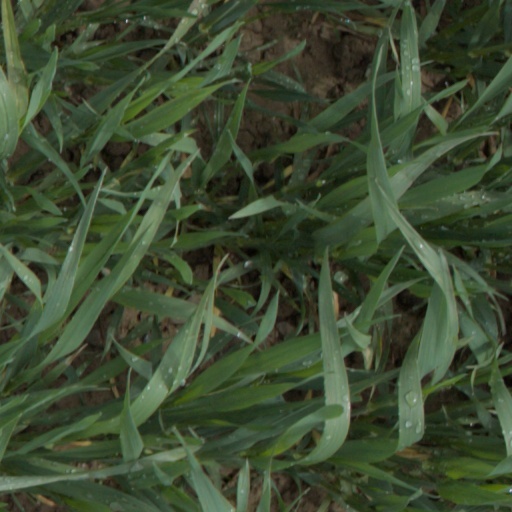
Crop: wheat